Mark Roberts (footballer, born 1983)

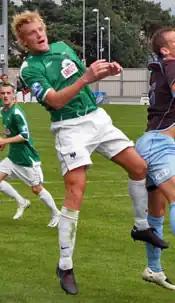
Roberts playing for Northwich Victoria in 2008

Roberts joined his hometown club Northwich Victoria on another loan deal on 3 January 2007. He debuted for Northwich in a 3–1 away victory against St Albans City at Clarence Park, and, after playing in three matches, signed for the club on a permanent basis. He played regularly during the second half of the 2006–07 season, which saw an upturn in form for Northwich. Roberts returned to the Football League with Accrington Stanley on 3 July 2007, joining for a fee set by a tribunal. He started the first 30 games for the League Two club, and played in a further three as a substitute. Roberts returned to Northwich Victoria on loan on 28 March 2008, on a one-month agreement, and helped the club to Conference Premier safety towards the end of the season, scoring his only goal in a match against fellow relegation candidates Stafford Rangers on 5 April 2008. He played nine times during the loan spell. Roberts rejoined Northwich on a permanent deal after his loan spell. During the 2008–09 season, Roberts continued to play regularly in the centre of Northwich's defence, scoring once in a 3–2 home defeat to Weymouth in September 2008. He made 20 appearances for Northwich during the first three months of the season.